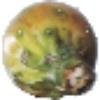
Label: cactus_fruit